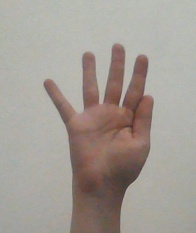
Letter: sheen